Croatian Special Police order of battle in 1991–1995

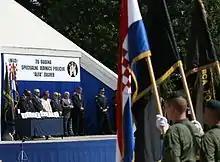
Troops bearing flags standing in front of a podium in a medal presentation ceremony

In November 1991, the Ministry of the Interior redefined the organisation of the special police force, retaining a few units under direct control of the ministry and assigning others to county police administrations. The move was devised in response to the advance of the JNA. The scheme included the establishment of an SPU in each of the 20 county police administrations. At the time, there were up to 19 such SPUs. Under the scheme, the Karlovac, Gospić, Osijek, Slavonski Brod and Zagreb SPUs were planned to have 180 troops each. The Rijeka, Sisak, Bjelovar and Šibenik SPUs were scheduled to comprise 150 troops each, while the Split, Zadar, Kutina, Vinkovci, Županja and Vukovar SPUs were planned as 120-strong units. The smallest, 100-strong units were to be based in Pula, Varaždin, Zabok and Dubrovnik. Overall, the scheme called for 2,620 active special police troops in the regionally organised units alone, and defined that each of the units should have a matching number of reserve troops.